Happy Brothers

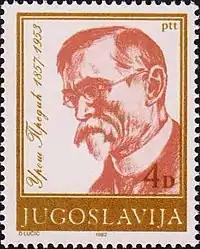
Predić's self-portrait on a 1982 Yugoslav postage stamp

According to Predić, the painting shows four intoxicated youths who have been drinking all night walking rowdily through their village around dawn and waking all their neighbours. They trudge down the middle of the dirt road, keeping their distance from the surrounding houses so as to avoid crashing against a wall and hurting themselves. The "gajda" (bagpipe) player, the most sober of the four, walks slightly ahead of his friends. The one to the left, the youngest of the group, walks barefoot through the mud and props one of his friends up against his shoulder. The man he is propping up, who is the most intoxicated, paid for the previous night's drinks and bounces between shoulders for support. The man to his right has just realized that he is walking by his own dilapidated home. His mother, alerted by the young men's laughter and song, emerges from the house and recognizes her son. She begins to shout at him and threatens to spank him once he returns, but the young man simply laughs and sends her an acknowledging wave with his hat. A young girl peaks out the bottom pane of the left window of the house to the far right, wondering if her boyfriend is part of the group. A sign above her reads "Szeszfőzde" ("distillery" in Hungarian). Predić's initials in Cyrillic, "У.П.", can be found in the bottom-right corner.